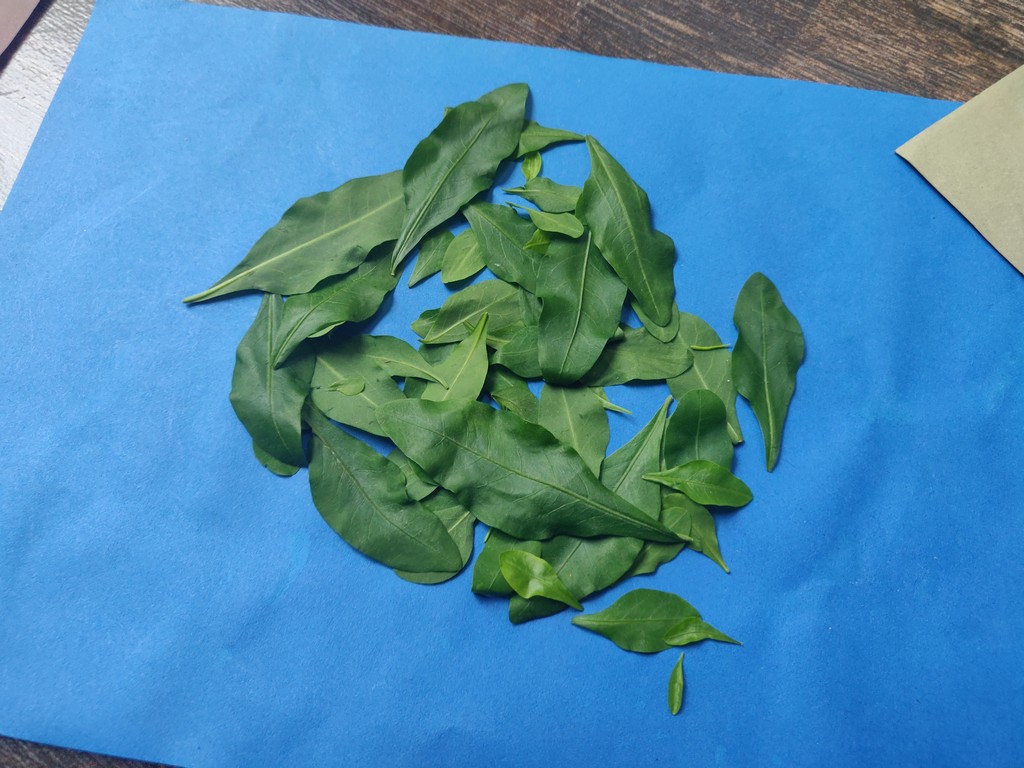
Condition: Healthy
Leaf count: multiple
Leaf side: unknown